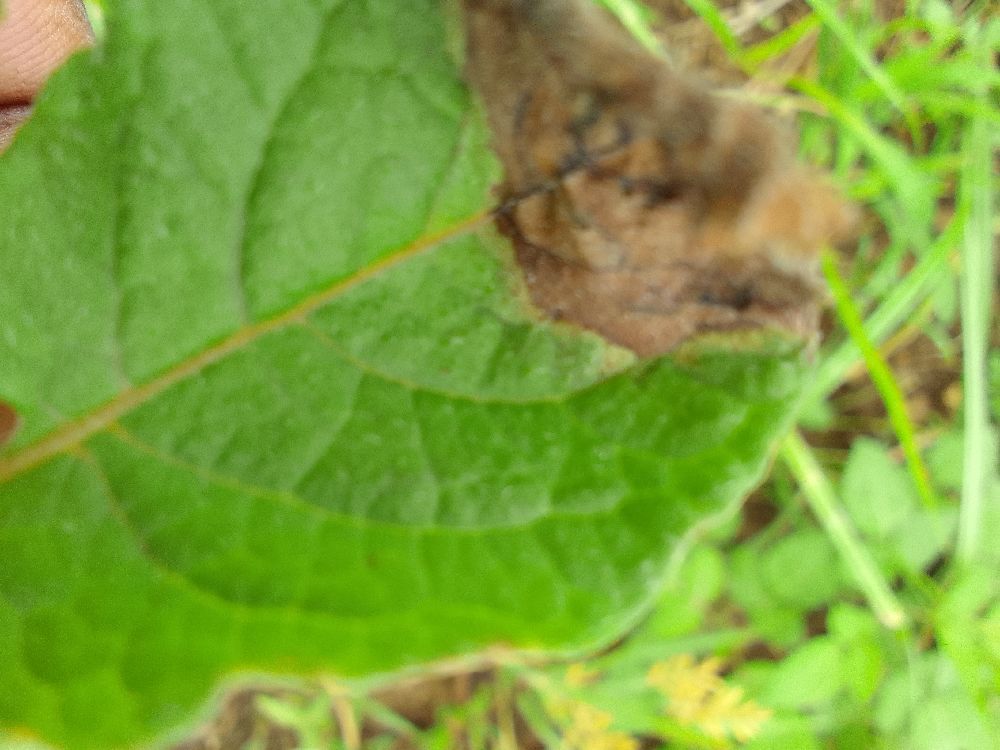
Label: Late blight